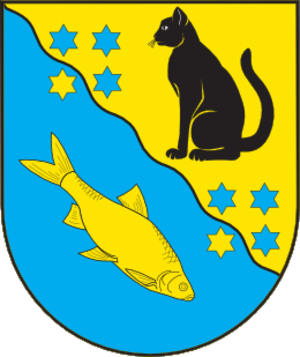
Wust-Fischbeck est une commune allemande de l'arrondissement de Stendal, Land de Saxe-Anhalt.